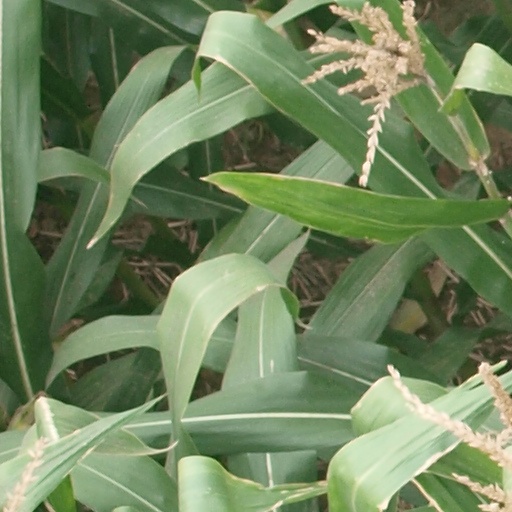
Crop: maize; corn